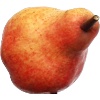
Label: Pear Red 1